Elena Ceaușescu

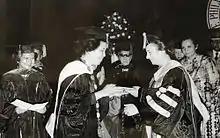
Elena Ceaușescu receiving an honorary doctorate in Manila (1975)

On the afternoon of 25 December 1989 in Târgoviște, they were turned over to a firing squad and executed. Her arms, and those of her husband, were tied behind their backs. Their actual execution happened so quickly that a military journalist videoing the trial captured only the last round of bullets and the crumpled bodies on the floor. The aftermath, including echoes of the final volley, the pall of smoke, and the bodies immediately afterward, were also caught on camera. She was 73 years old. She was the only woman ever executed by the modern state of Romania.